Viktor Mazyrin

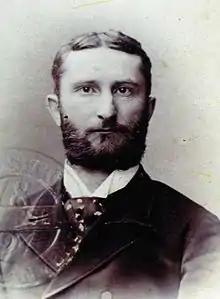
Viktor Mazyrin in the 1900s

Viktor Aleksandrovich Mazyrin (30 May 1859, Alatyr – 1919, Moscow) was a Russian architect.